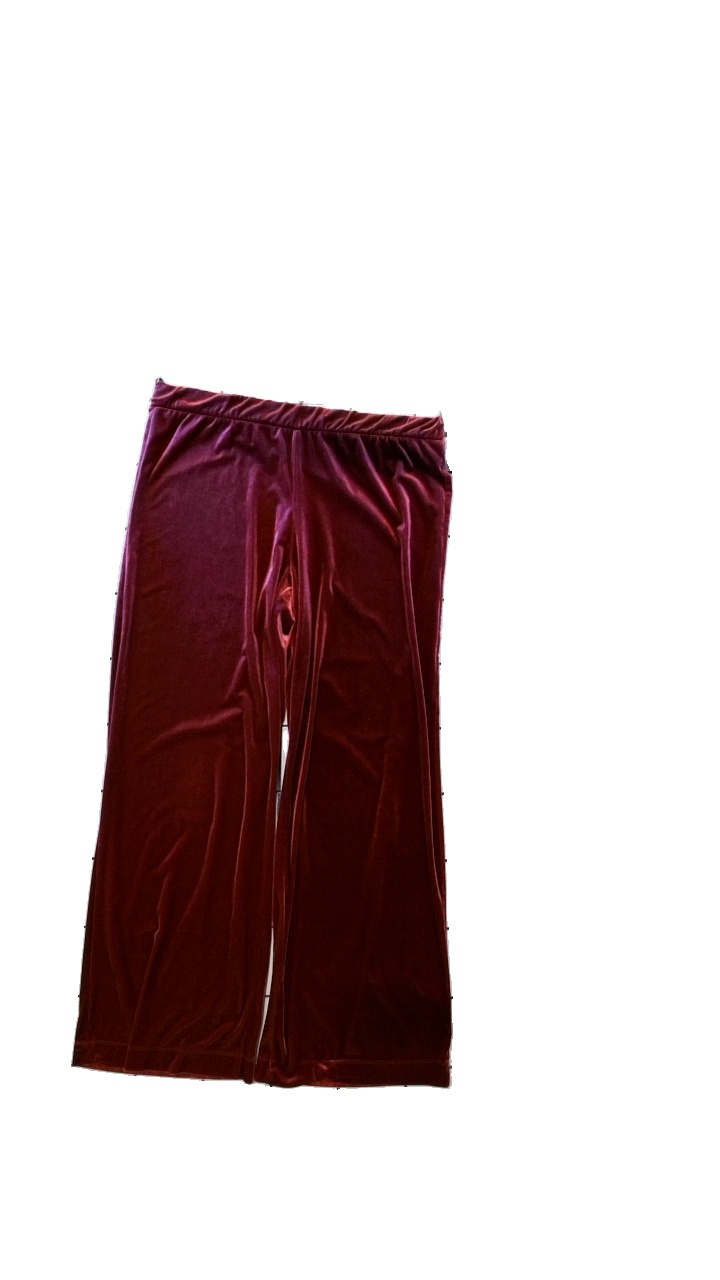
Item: Trousers (Ladies)
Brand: Monki
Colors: Red
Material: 92% polyester, 8% elastane
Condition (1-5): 5
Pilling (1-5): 5
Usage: Reuse
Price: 50-100